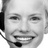
Emotion: happy